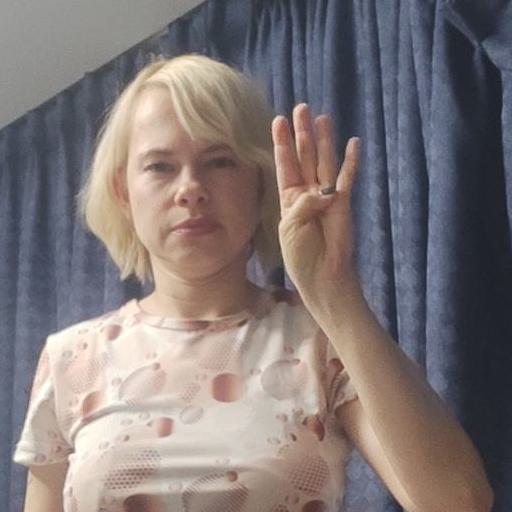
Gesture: four